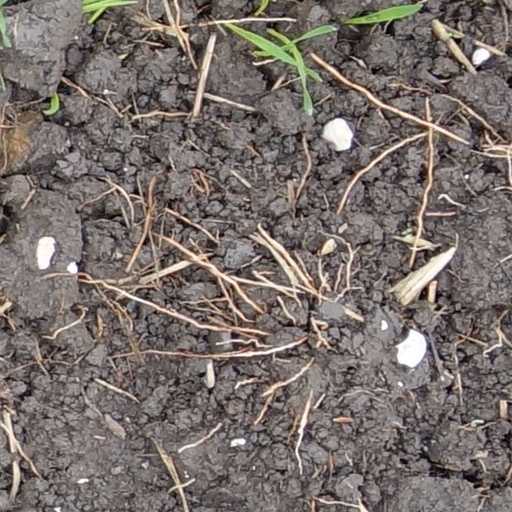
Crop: wheat